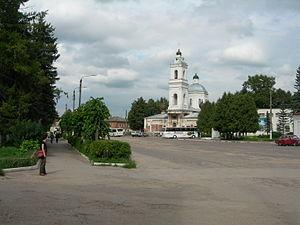
Taroussa, centre de la ville, la rivière Oka passe derrière l'église Русский: Таруса, центр города